Class reunion

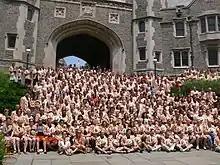
25th reunion of the Princeton class of 1982 in 2007

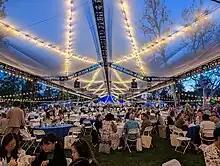
Alumni weekend dinner at Pomona College in 2023

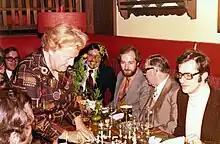
Class reunion of students in Vienna with the participation of former teachers

A class reunion is a meeting of former classmates, often organized at or near their former high school or college. It is scheduled near an anniversary of their graduation, e.g. every 5 or 10 years. Their teachers and administrators may also be invited. Those attending will usually reminisce about their student days and bring one another up to date on what has happened since they last met.